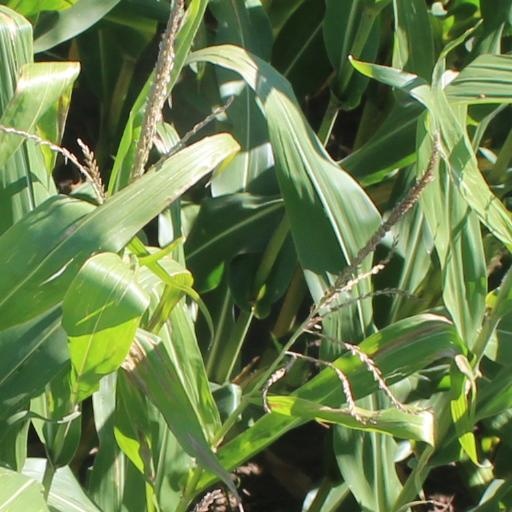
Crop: maize; corn